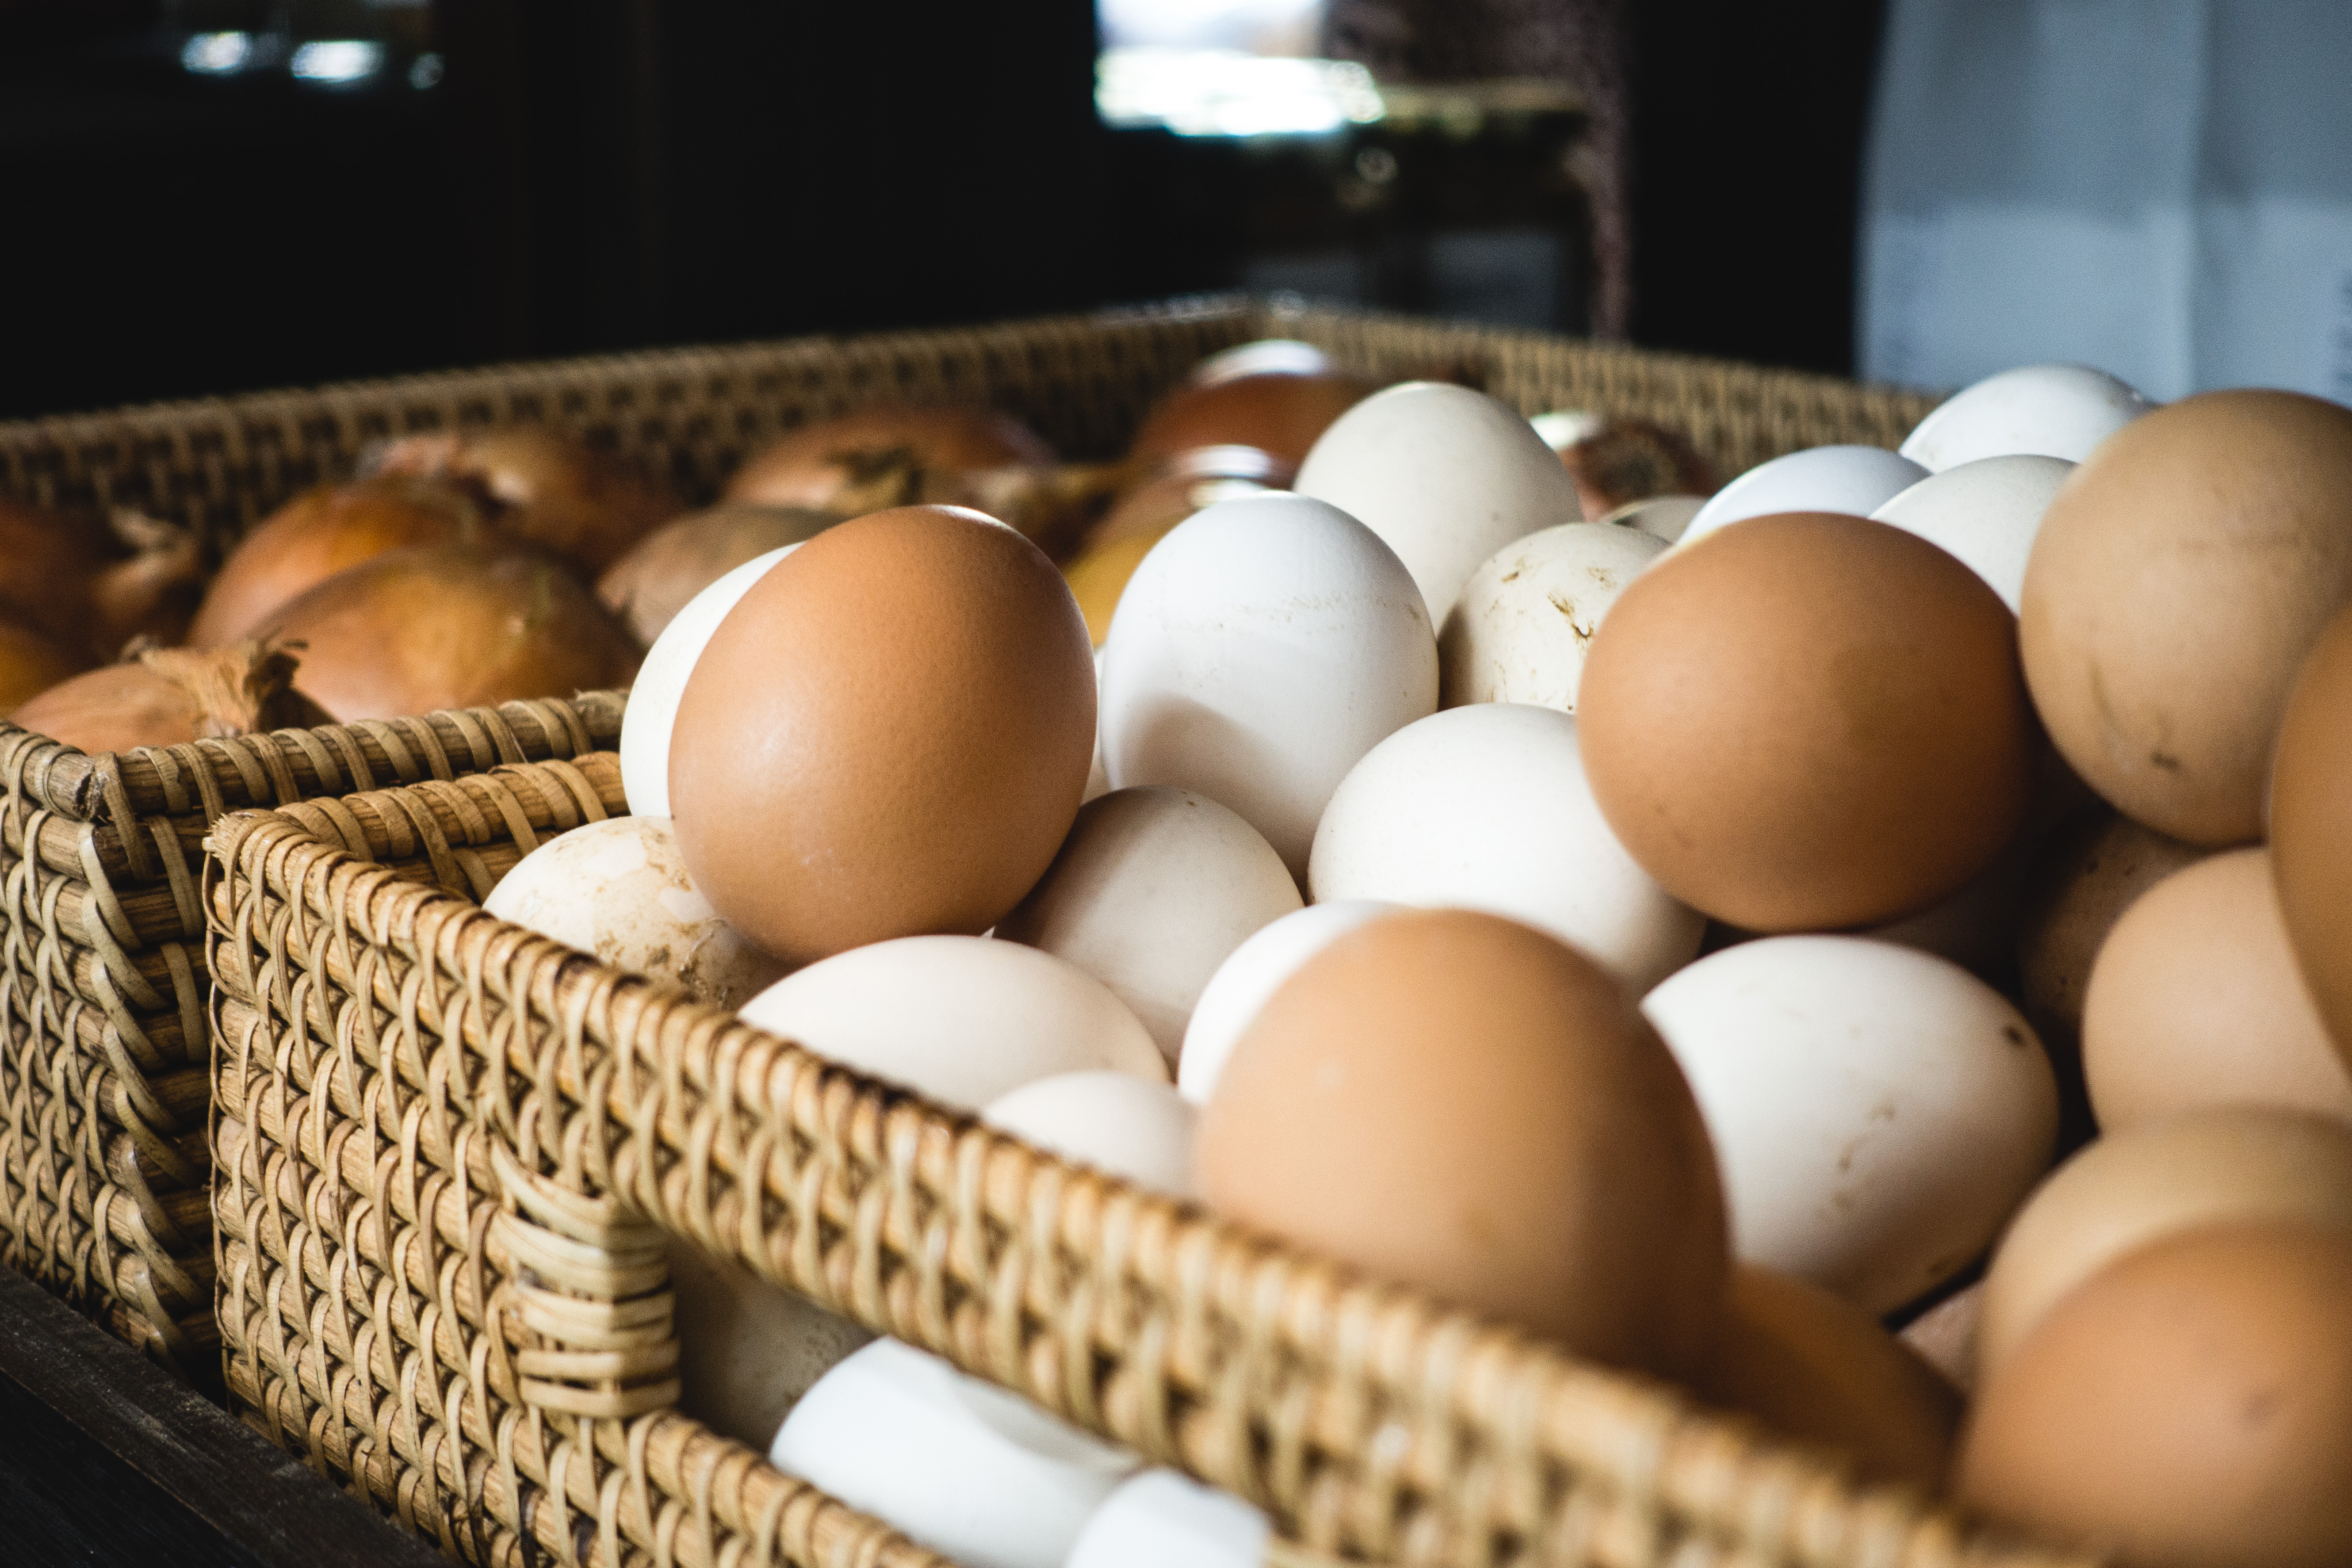
egg, food, basket, tea egg, ingredient, snack